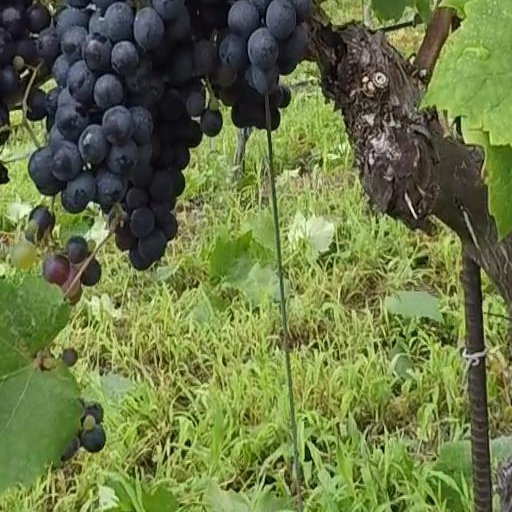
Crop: grape